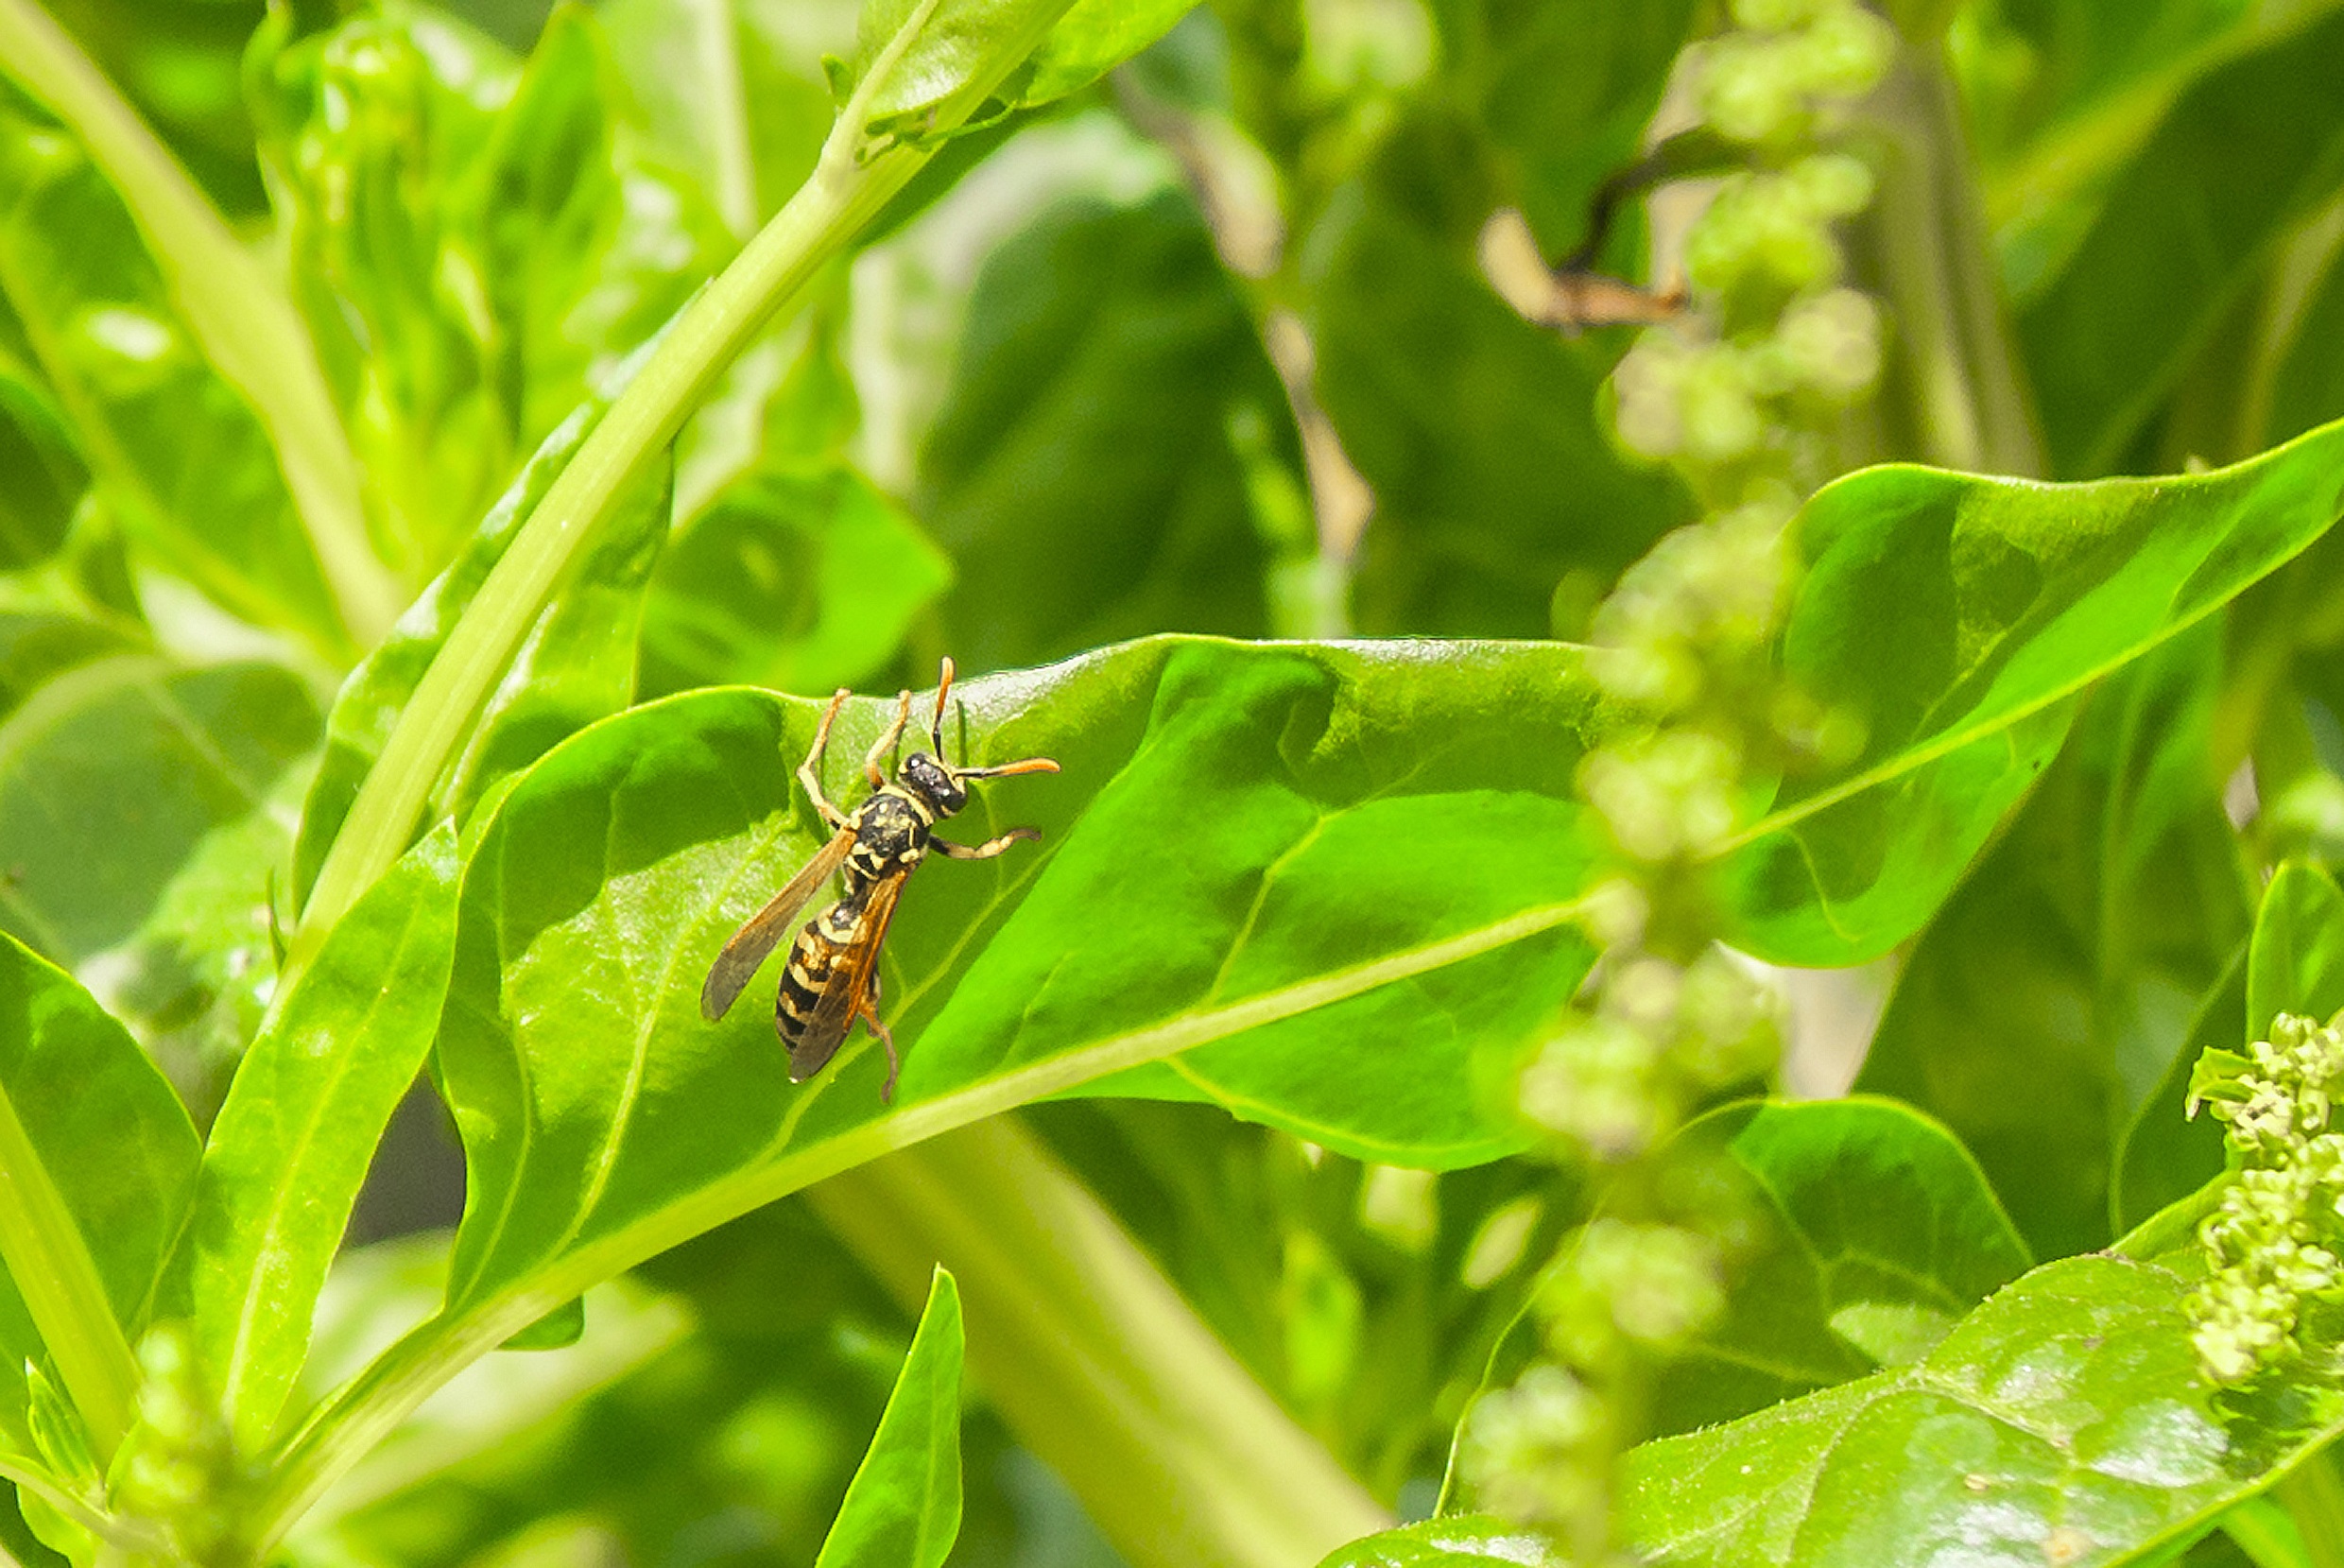
nature, leaf, flower, animal, green, insect, botany, fauna, invertebrate, dragonfly, wasp, macro photography, arthropod, dragonflies and damseflies, membrane winged insect